Gorgas Medal

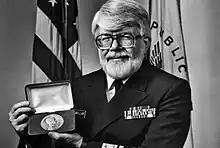
J Donald Millar with Gorgas Medal 1987

The Gorgas Medal was originally established as an annual award in 1915 by the Medical Reserve Corps Association of New York in honor of Surgeon General William C. Gorgas, U.S. Army. The award was based on a writing competition open to members of the U.S. Army Medical Corps, the U.S. Army Medical Reserve Corps, and to Medical Corps members of other “organized militia”. Surgeon General Gorgas appointed Colonel Charles Richard, Lieutenant Colonel Champe C. McCulloch, Jr., and Major Eugene R. Whitmore, Medical Corps, to form a review board and act as judge and jury for the writing competition. These officers were members of the Army Medical School faculty.